Unification of Moldova and Romania

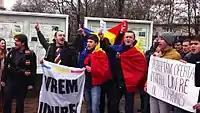
Young protesters demanding Romanian president, Klaus Iohannis, the unification in Chișinău, in February 2015

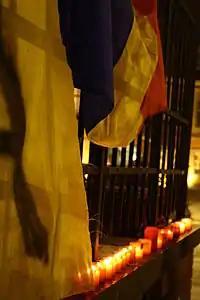
Meeting for unification in Sibiu, on 8 April 2009

In April 2011, a coalition of NGOs from Romania and Moldova created the civic platform Action 2012, whose aim is to "raise awareness of the necessity of the unification between Romania and the Republic of Moldova". Year 2012 was chosen as a reference to the bicentennial commemoration of the 1812 division of historical Moldavia, when the Russian Empire annexed what would later be called Bessarabia. The proponents see the unification as a reversal of this historical division, a reversal inspired by the rather short-lived Union of Bessarabia with Romania (1918–1940) disrupted by the Soviet occupation.